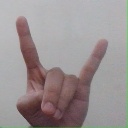
अक्षर: श